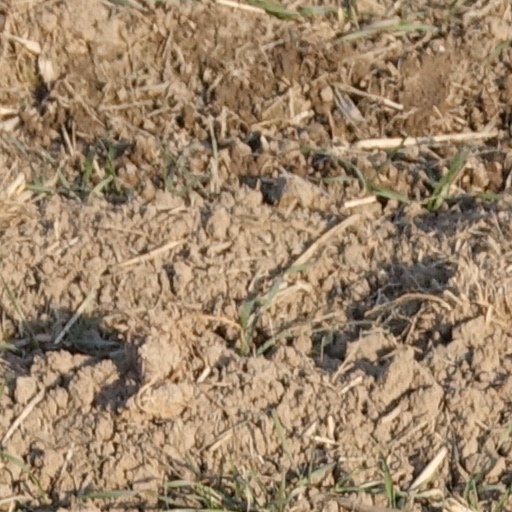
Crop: wheat